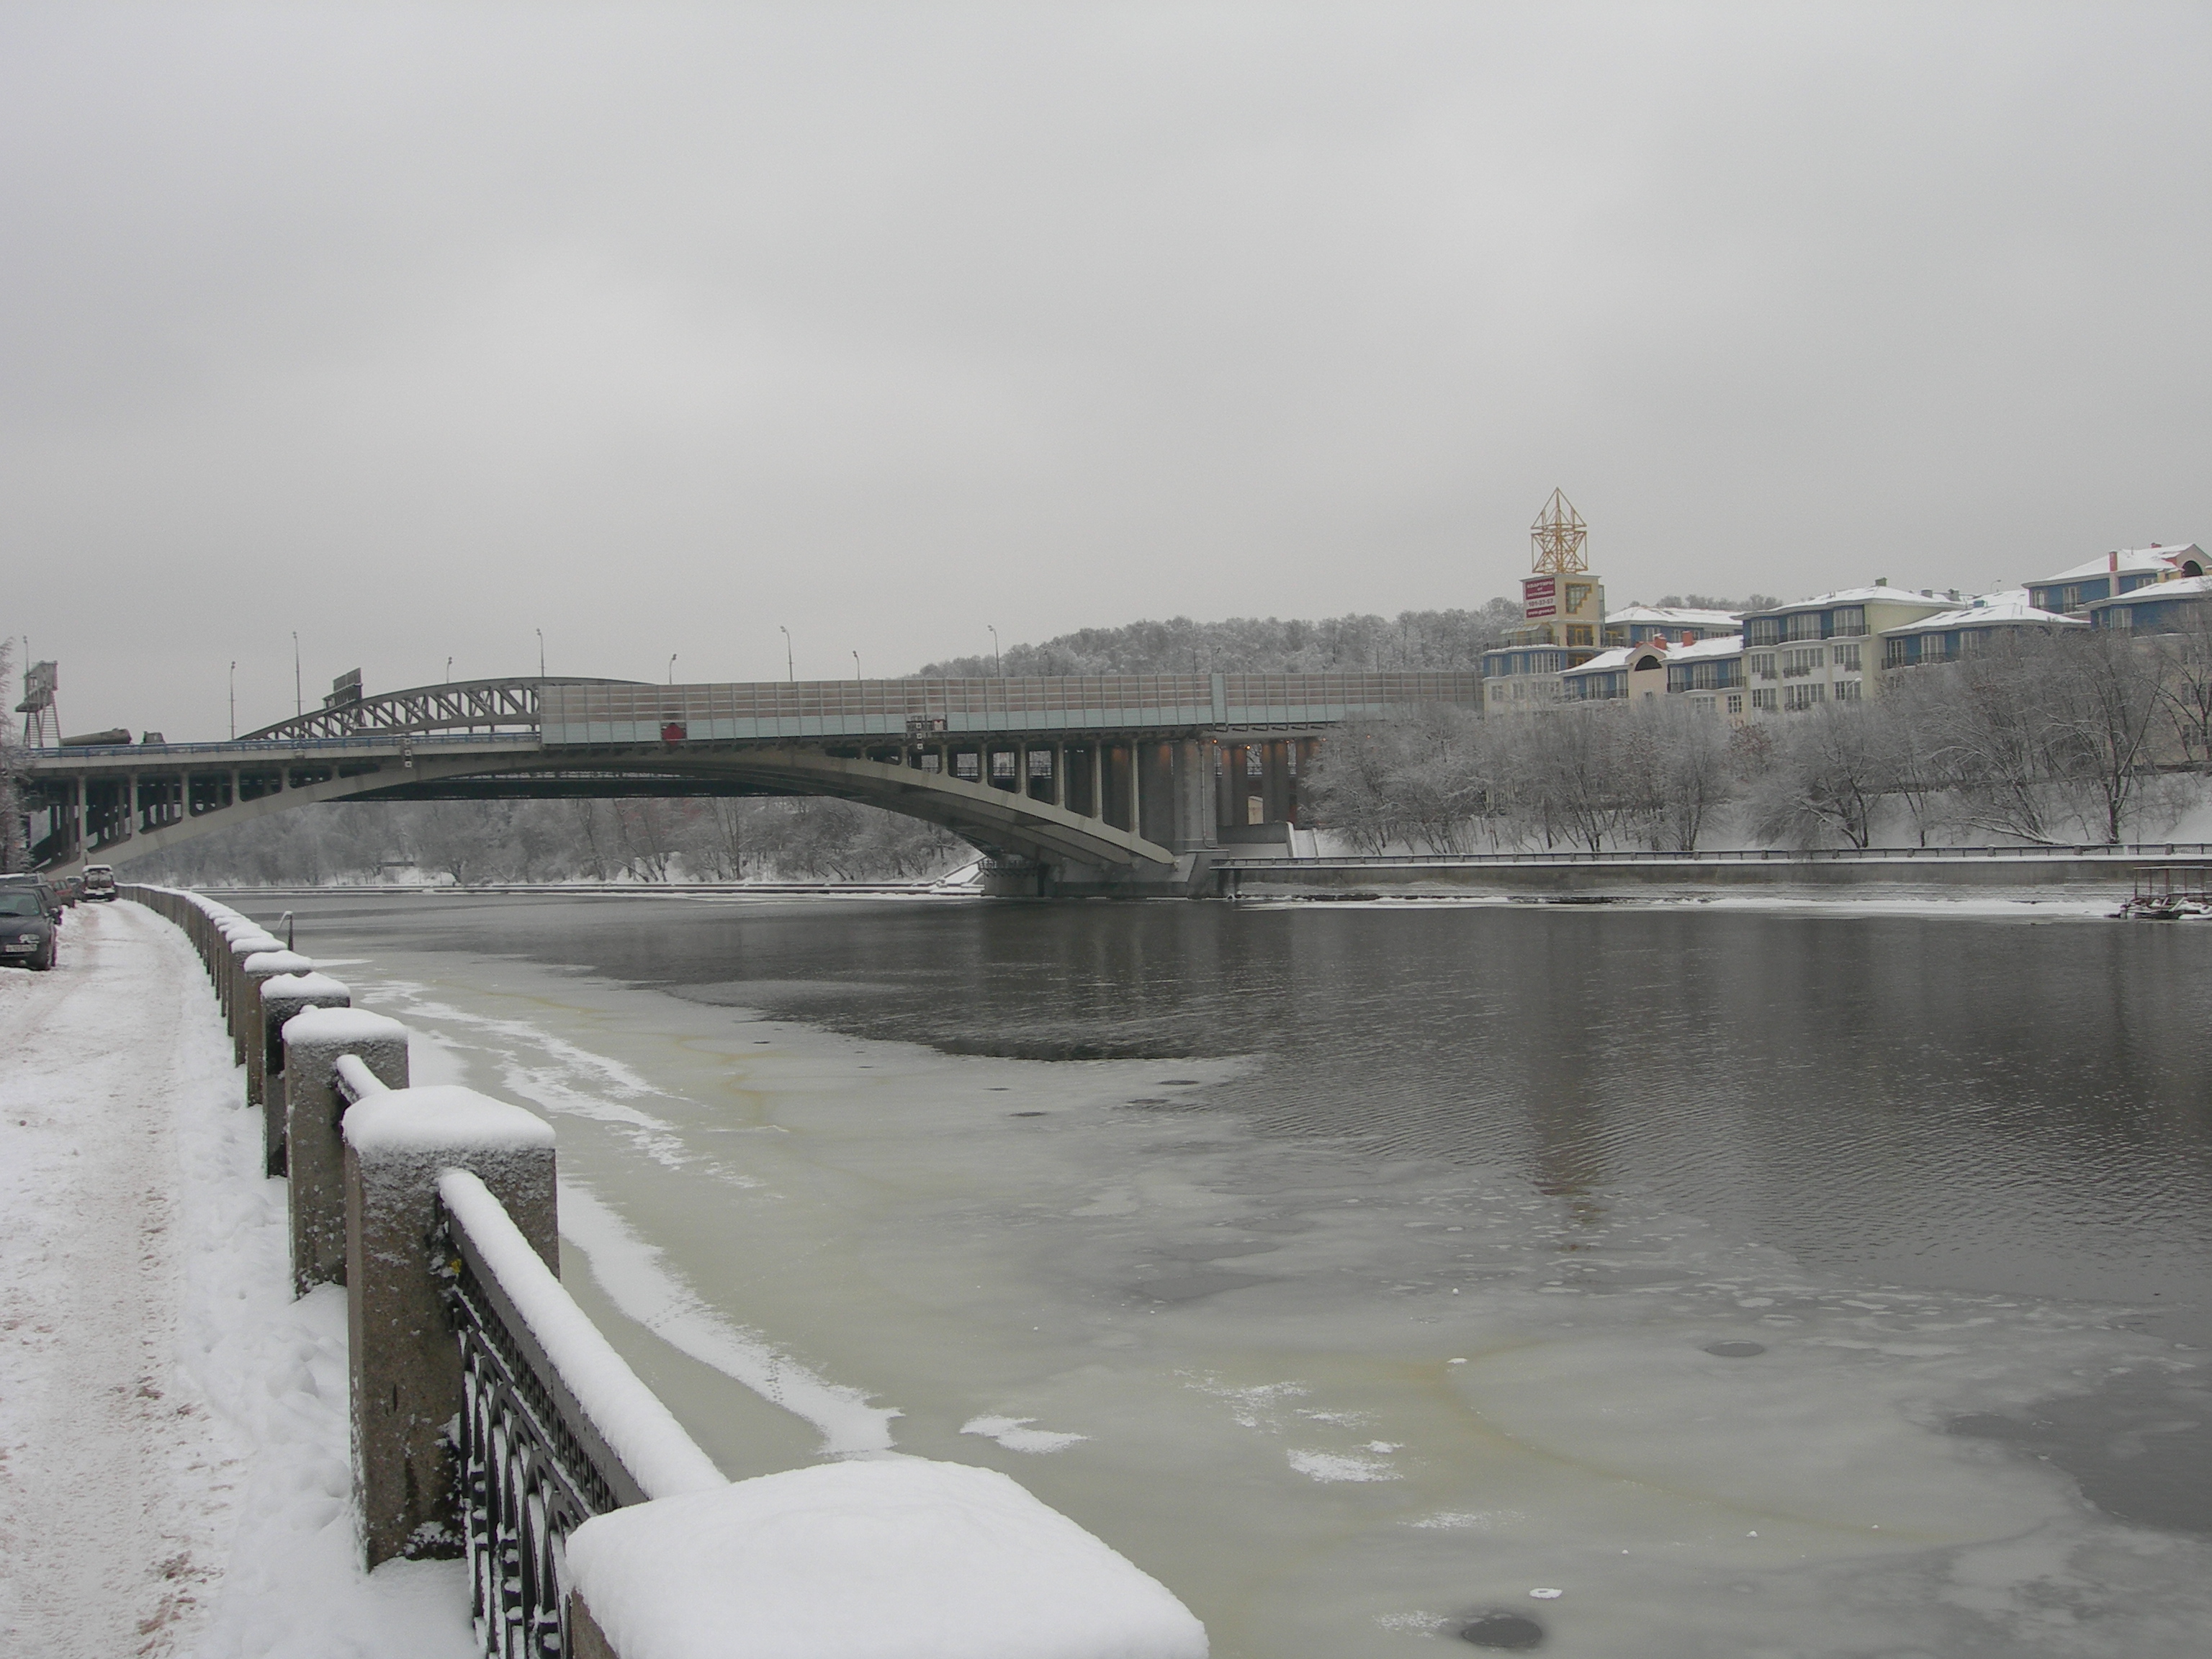
sea, water, snow, winter, bridge, wave, city, river, weather, reservoir, nikon, waterway, cool image, moscow, channel, russia, coolpix, moscowriver, 7900, e7900, atmospheric phenomenon